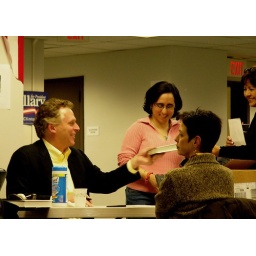
Terry McAuliffe signs his book at Hillary R Clinton HQ in Arlington, Virginia